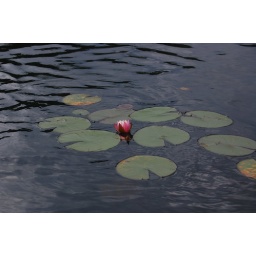
This isn't actually in Desert Lake, it's in a lake in Frontenac Provincial Park that we cross to get to Black Lake